Bishop of Hexham

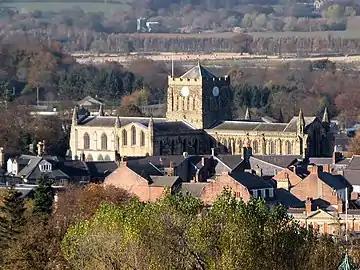
Hexham Abbey was founded in 674 AD, the present building dates mainly from about 1170–1250.

The Bishop of Hexham was an episcopal title which took its name after the market town of Hexham in Northumberland, England. The title was first used by the Anglo-Saxons in the 7th and 9th centuries, and then by the Roman Catholic Church since the 19th century.